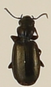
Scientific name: Syntomus americanus
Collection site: Chase Lake National Wildlife Refuge NEON (WOOD), plot WOOD_008